Normcore (horse)

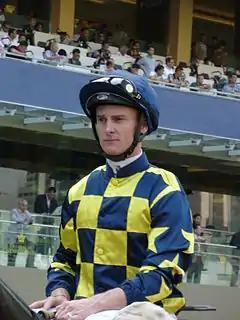
Zac Purton, who rode Normcore to victory in the Hong Kong Cup

The 2020 flat racing season was disrupted by the COVID-19 Pandemic and although the sport continued as scheduled in Japan, the races were run behind closed doors. On her first run of 2020 Normcore was dropped back to sprint distances for the Grade 1 Takamatsunomiya Kinen over 1200 metres at Chukyo in March but made little impact and finished unplaced behind Mozu Superflare. On 17 May the mare was ridden by Norihiro Yokoyama when she started a 16.4/1 outsider as she attempted to repeat her 2019 success in the Victoria Mile. She finished strongly but never looked likely to win and finished third behind Almond Eye and Sound Chiara. In the Yasuda Kinen over 1600 metres in June she went off at odds of 49/1 but produced a creditable performance to take fourth place behind Gran Alegria, Almond Eye and Indy Champ after being thirteenth of the fourteen runners on the final turn. After a break of two months Normcore returned to the track at Sapporo Racecourse in August when she started the 1.7/1 second favourite behind Lucky Lilac for the Grade 2 Sapporo Kinen over 2000 metres. With Yokoyama again in the saddle she settled towards the rear of the field before making a forward move approaching the final turn, ran down Lucky Lilac in the straight and held off the late challenge of Persian Knight to win by a length.